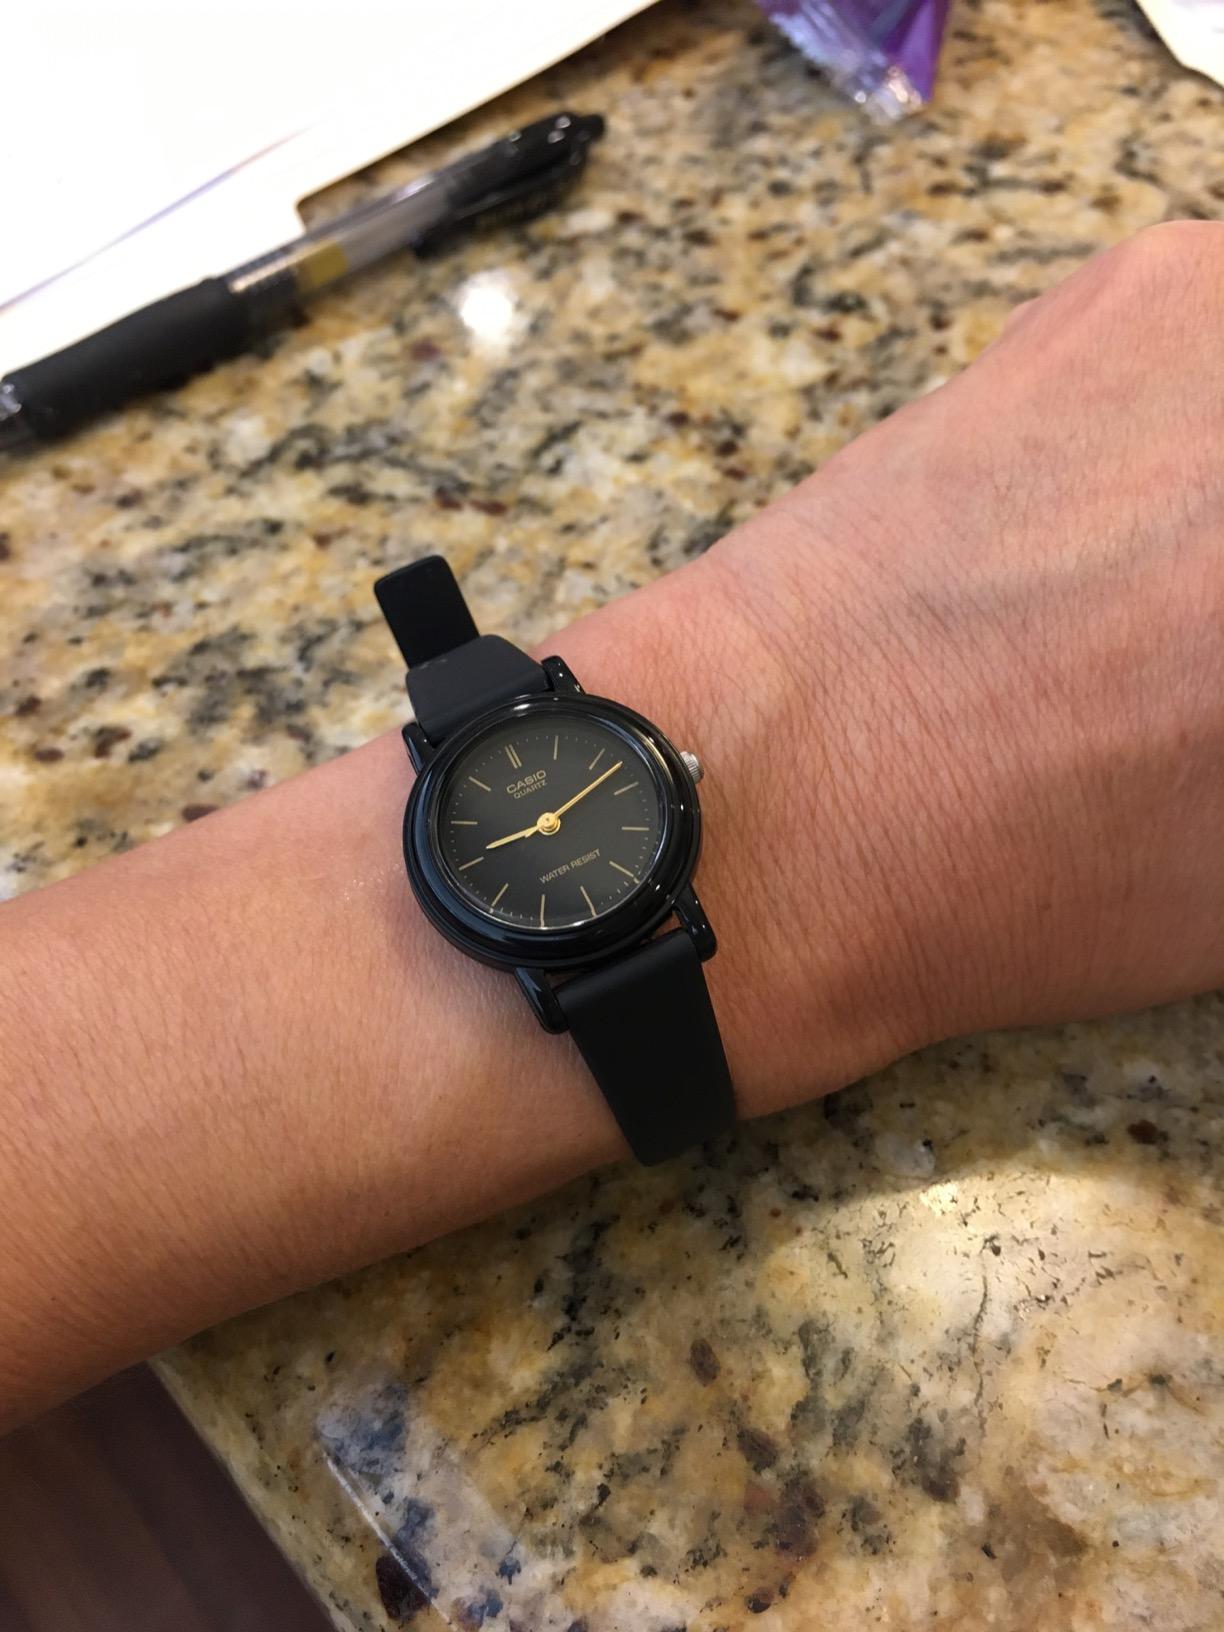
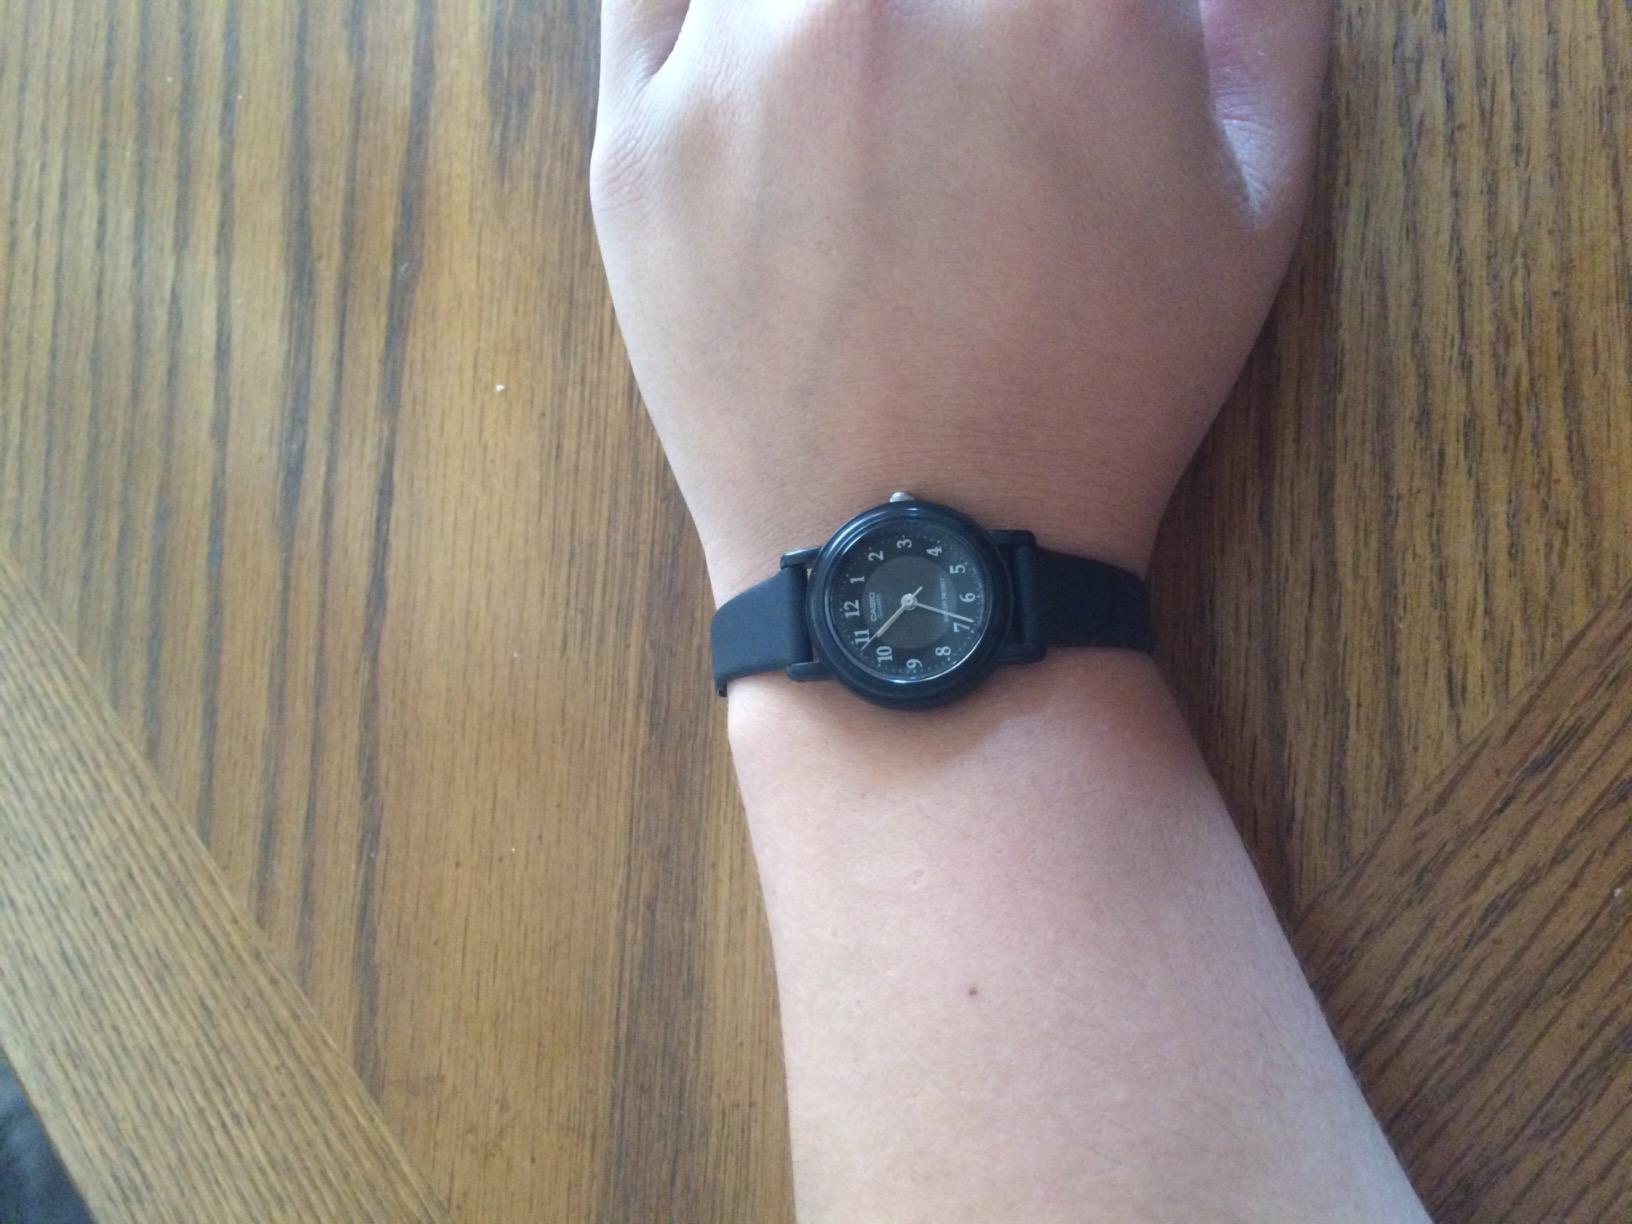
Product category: accessories_watch
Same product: no